Lancia Dedra

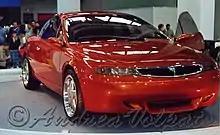
IAD Magia

When the Dedra was launched, it was a good time for Lancia: The Thema had been facelifted a year earlier, and despite being on the market for five years was selling well, the Delta launched initially in 1979, due to its continued success in rally competition was living a second youth, and the Y10 had a slight restyling and good sales. However, the Dedra was not a strong success outside Italy. A major facelift in 1993 did little to boost the car's sales success and the whole Lancia range including the Dedra was withdrawn from right hand drive markets a year later. From 1994 the car was also sold as a station wagon, developed by French coachbuilders Heuliez. The Dedra remained reasonably popular in the Italian market until it was replaced by the all-new Lybra in 1999.